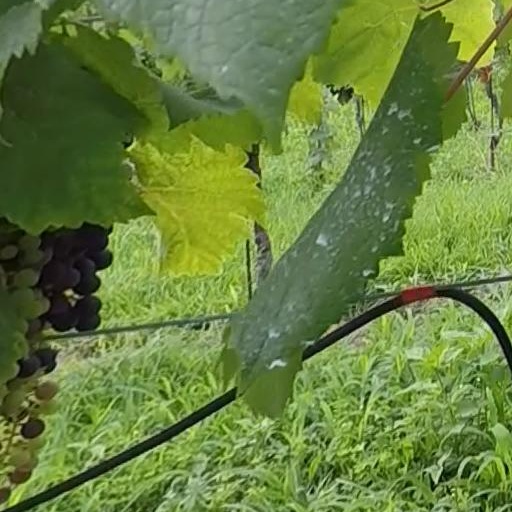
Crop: grape